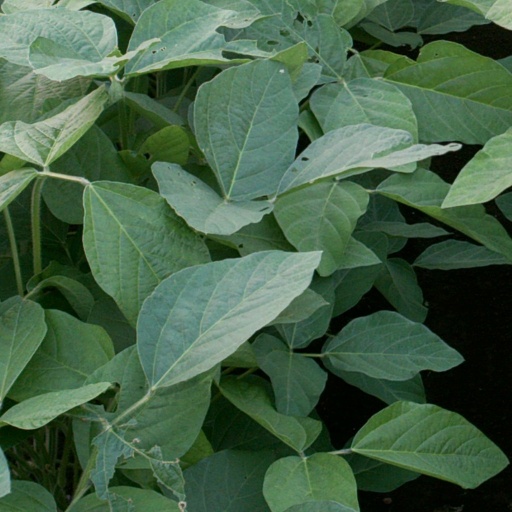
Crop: soybean